Lioré et Olivier LeO H-242

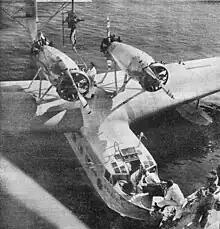
An Air France LeO H-242 at Marseille

The Lioré et Olivier LeO H.242 was a monoplane flying boat. While early-built examples had wooden hulls while later-built flying boats used a duralumin hull instead. The single-step bow of the hull was specifically designed to minimise water disturbance; both the take-off and landing runs were relatively smooth and typically generated no bow waves after early issues pertaining to the angle between the keel and the chines were resolved. At least a few flying boats were outfitted with an experimental movable step that allowed for the shape of the after-hull bottom to be modified.